Novice

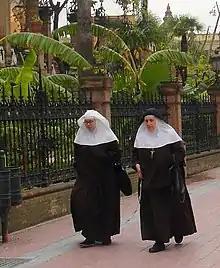
The novice is at left, wearing a white veil. The habit of a novice often differs from that of the full professed sisters.

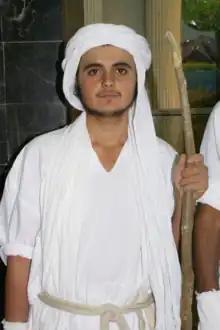
A Mandaean novice or "šualia" in Baghdad, Iraq in 2008

A novice in Catholic canon law and tradition is a prospective member of a religious order who is being tried and assessed for suitability of admission to a religious order of priests, religious brothers, or religious sisters, whether the community is one of monks or has an apostolate. After initial contact with the community, and usually a period of time as a postulant (a period of candidacy in which the aspirant lives with the community), the person will be received as a novice in a ceremony that most often involves being clothed with the religious habit (traditional garb) of the particular religious community. The novice's habit is often slightly different from those of professed members of the order. For instance, in communities of women that wear a black veil, novices often wear a white one, sometimes, for example among the Trappists, also a white scapular instead of the black of the professed; among Franciscan communities of men, novices wear an additional shirt-like chest piece over the traditional Franciscan robe; Carthusian novices wear a dark cloak over the usual white habit; etc.